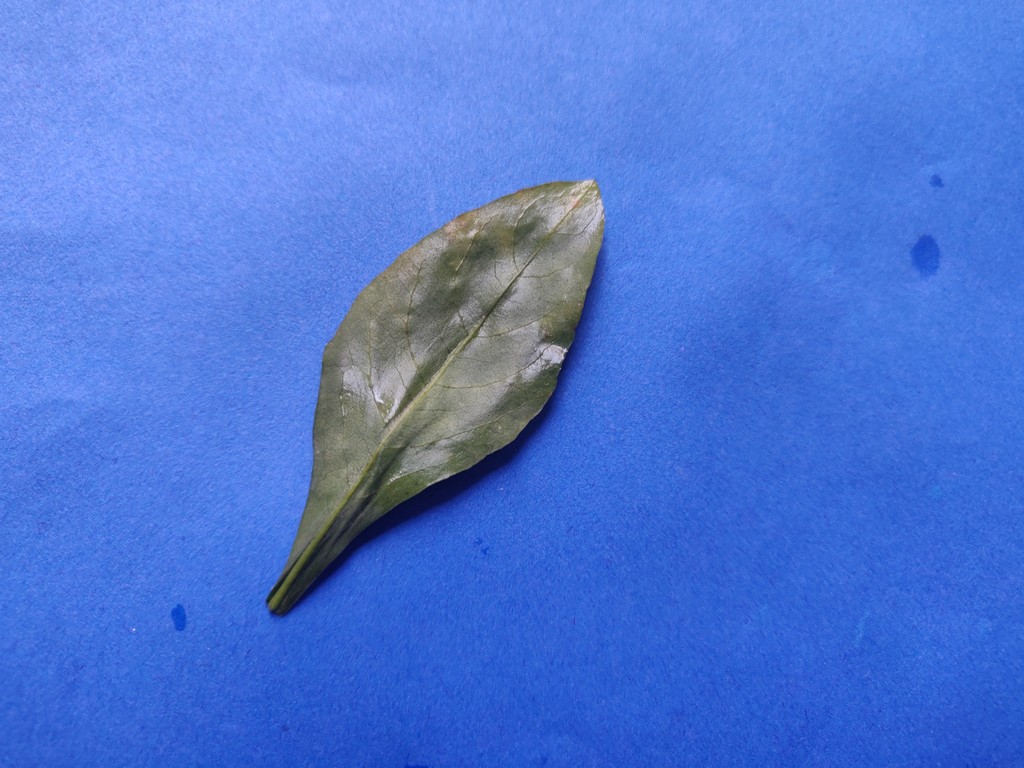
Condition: Unhealthy
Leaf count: single
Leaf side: back